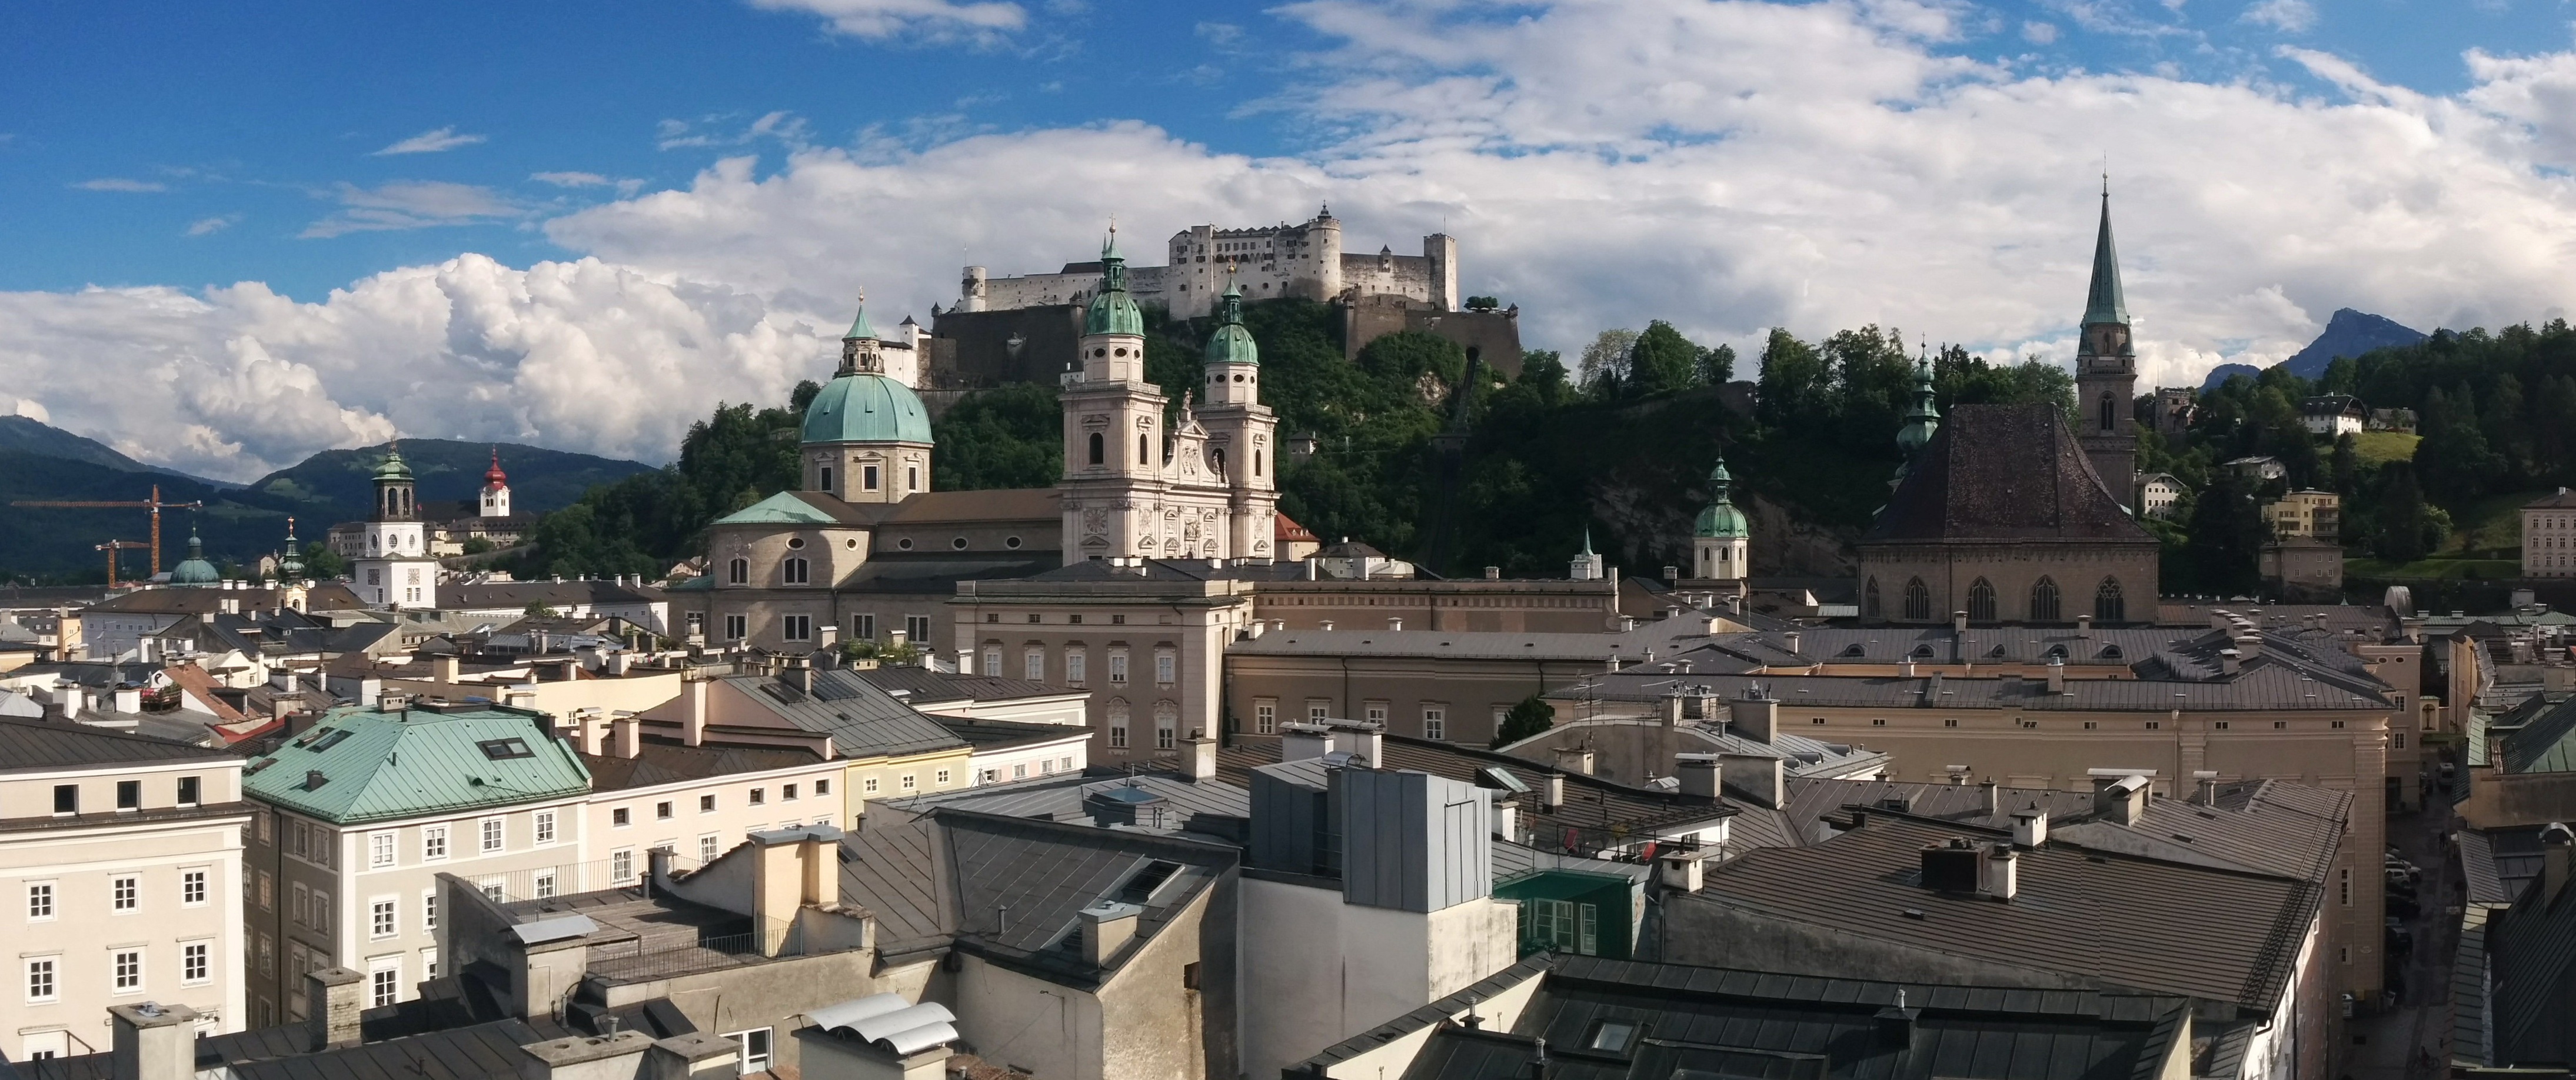
town, city, cityscape, panorama, downtown, plaza, landmark, church, cathedral, tourism, city view, austria, old town, fortress, town square, basilica, salzburg, metropolis, ancient rome, unesco world heritage, historic site, salzburg cathedral, hohensalzburg fortress, city of salzburg, human settlement